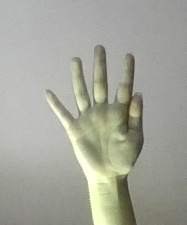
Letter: sheen